Muqarnas

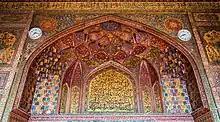
Muqarnas and geometric vaulting inside the Wazir Khan Mosque in Lahore (early 17th century, Mughal period)

In the case of Egypt, the earliest known and securely dated examples of muqarnas are from the Fatimid period and are found on the minaret of Badr al-Jamali's mashhad in Cairo, dated by inscription to 1085, and a cornice in Cairo's north wall (1085). The first fully realized, sophisticated use of muqarnas is found on the street façade of the Aqmar Mosque (1125) in Cairo. The advanced technical mastery of constructing muqarnas suggests that the technique and its associated architectural elements were imported from elsewhere. Jonathan Bloom speculates that the outside influence could originate from Syria, but notes that there are few Syrian monuments still standing that can support this claim. A cemetery in Aswan, containing many domed tombs from the 11th and 12th centuries, is a crucial example for the advancement in the development of the stalactite pendentive. In the mid-11th century, prosperous pilgrimage routes along the Red Sea and flourishing trade routes began in Cairo and dispersed throughout the Islamic empire. This allowed for a great exchange of ideas as well as a lucrative economy, capable of funding various architectural projects.